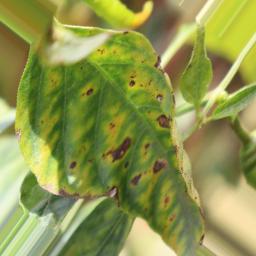
Label: nutritional